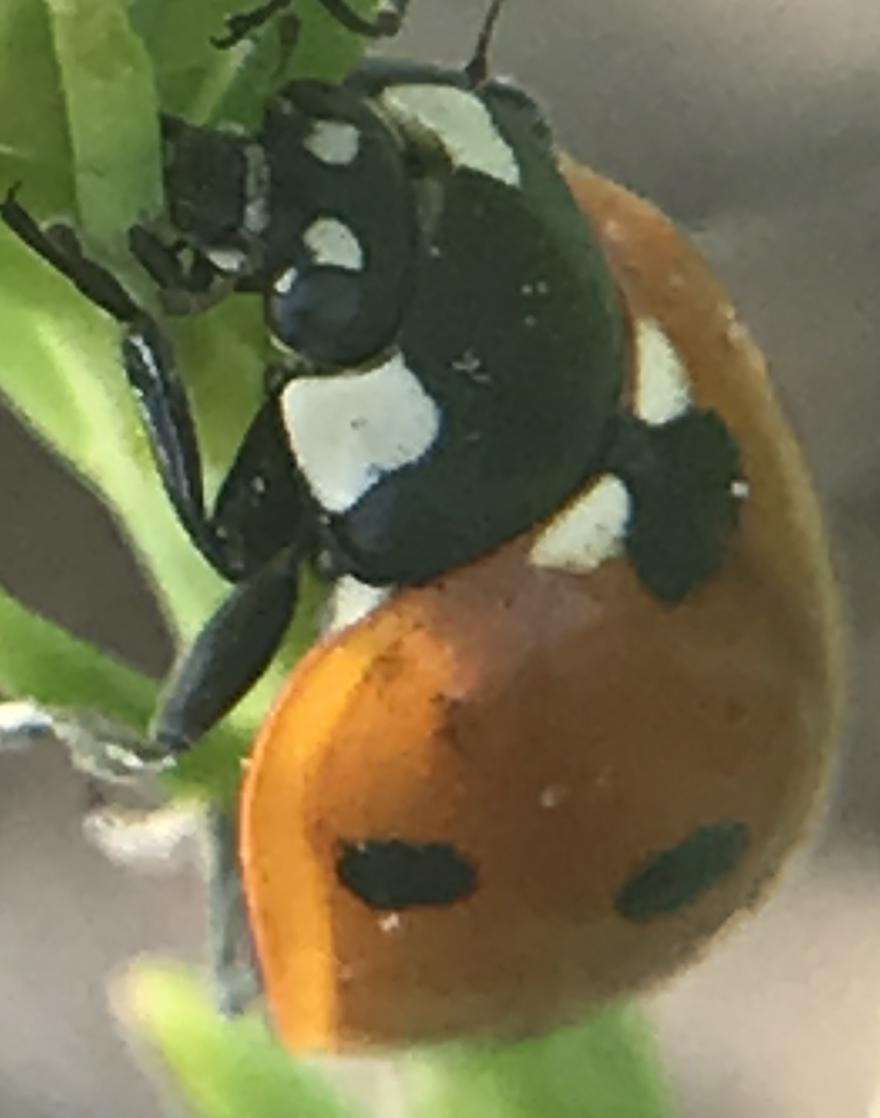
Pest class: predators